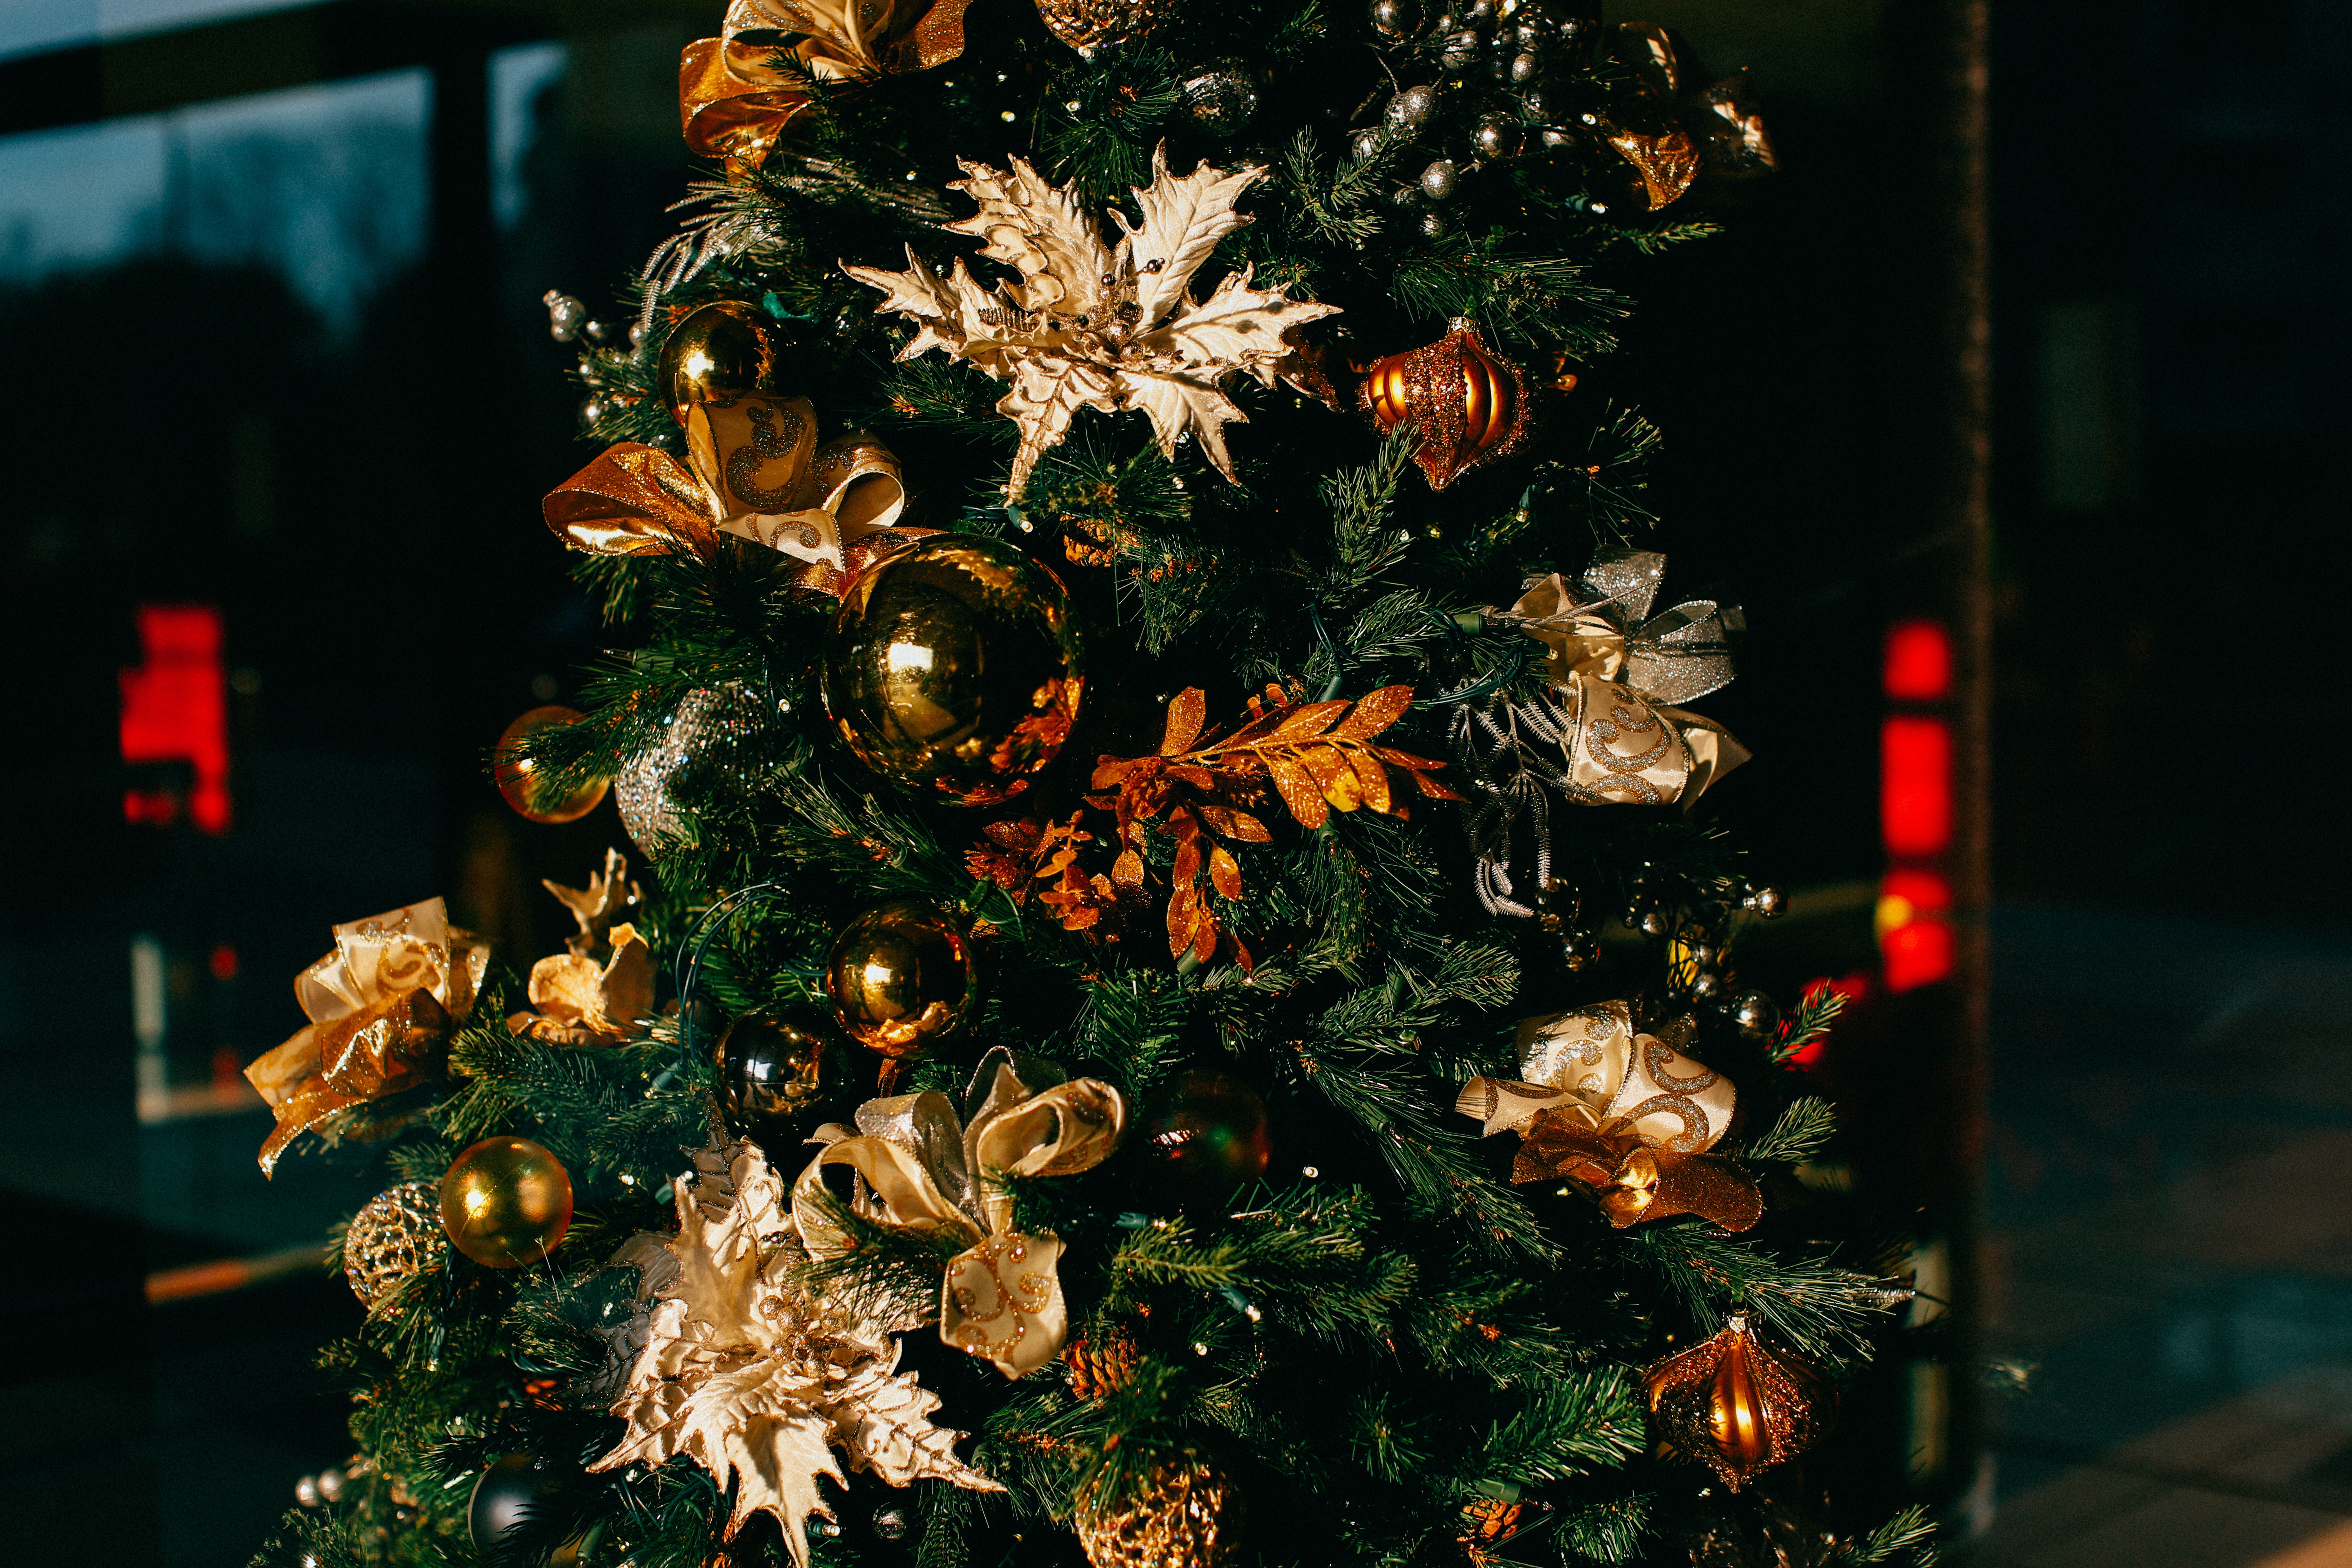
tree, branch, flower, decoration, holiday, christmas, decor, christmas tree, bauble, ornament, christmas decoration, floristry, woody plant